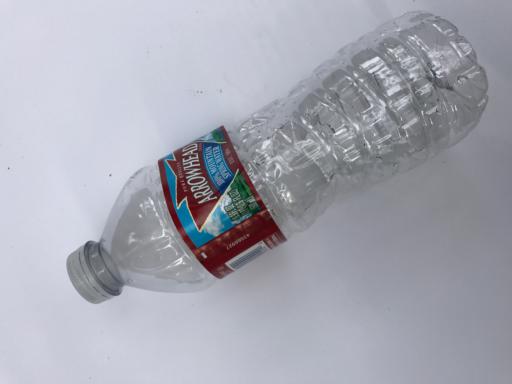
Label: plastic